RAF Pembroke Dock

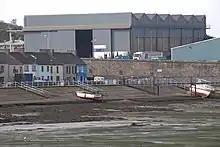
One of the two Sunderland hangars

On 1 June 1940, several seaplanes of the Royal Netherlands Naval Air Service escaped from their bases in the Netherlands as they were being overrun by enemy forces. They flew to RAF Pembroke Dock where they became No. 320 (Netherlands) Sqn before RAF Carew Cheriton became their home base. Other nations that flew from Pembroke Dock including Canadians and the United States Navy. The Navy VP-63 flew Consolidated PBY Catalina aircraft and on arrival in 1943, was the first US Navy unit to operate in Europe